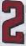
Number: 2